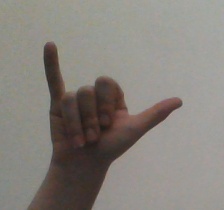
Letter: ya